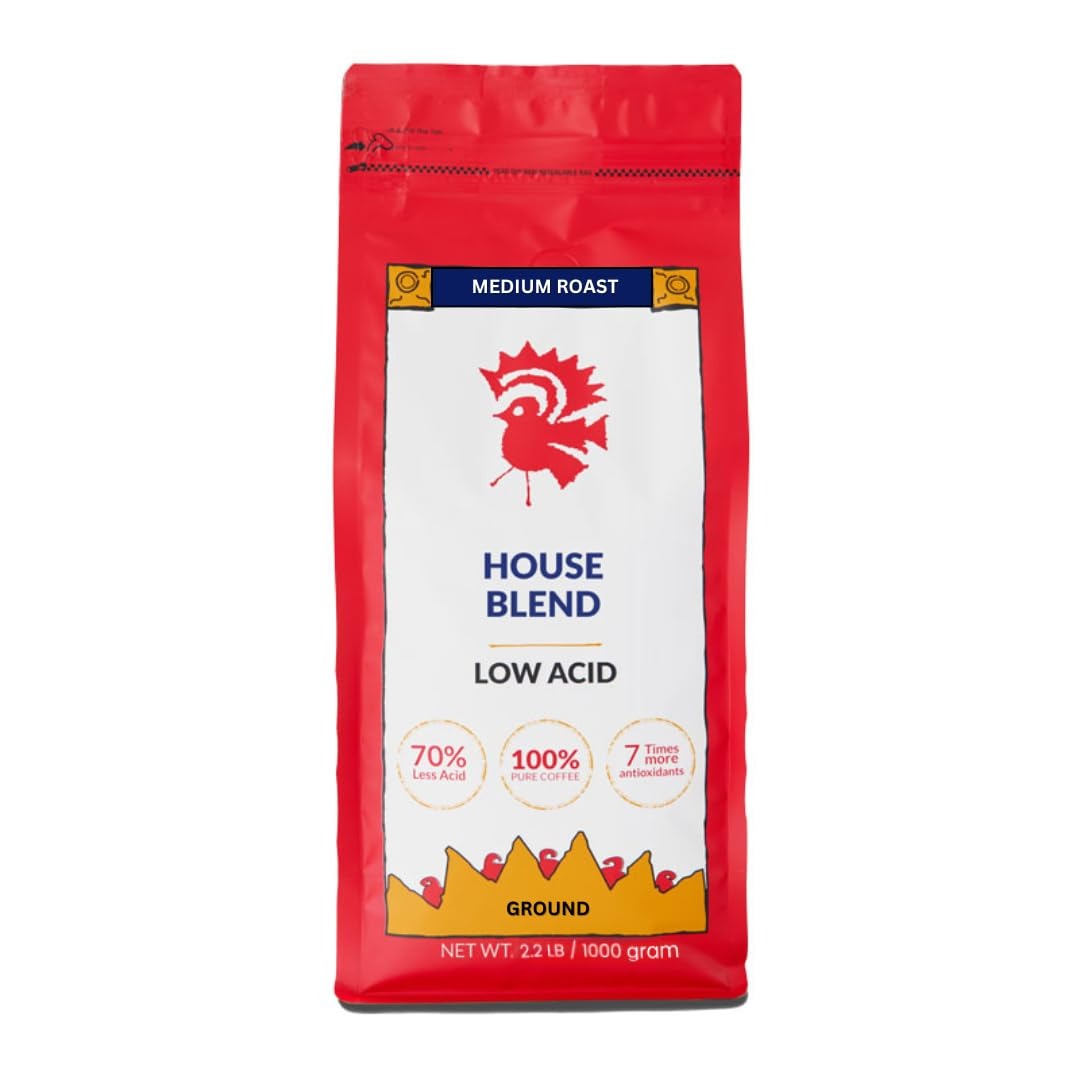
Item Name: Puroast Low Acid Coffee Ground House Blend, Medium Roast, Certified Low Acid Coffee, 5.5+ pH, Gut Health, 2.2 LB, Higher Antioxidant, Smooth for Espresso, Iced Coffee
Bullet Point 1: 70% LESS ACID: Puroast low acid coffee is perfect for every coffee lover, especially those with heartburn, acid reflux and other gastrointestinal issues. However you prefer your coffee, Puroast offers a wide variety of single serve, whole bean and ground coffee selection
Bullet Point 2: 7X HIGHER ANTIOXIDANTS: It turns out there is a connection between antioxidant levels and how coffee is heated during roasting. Published research from UC Davis shows that Puroast coffee has 7X the antioxidants of green tea and 5X the antioxidants of leading coffee brands
Bullet Point 3: PURE TO THE POUR: From our humble origins in the foothills of the Andes Mountains, Puroast's secret to crafting smooth, rich coffee is rooted in roasting the way that coffee growers do. We roast for quality, not volume, and never use any additives or extractions
Bullet Point 4: FEEL BETTER, NEVER BITTER: Take on the daily grind with a smooth, aromatic cup of coffee that tastes great and makes you feel good! Our unique roasting method creates a low-acid blend that won't bother your stomach and has no bitter aftertaste. We also use renewable, clean technology to fire our roasters
Bullet Point 5: QUALITY IN EVERY CUP: Not all coffee is created equal. Our high elevation grown coffee beans are sustainably sourced, kosher and chemical/pesticide free, so you can feel great about what you're drinking while gaining relief from coffee-related digestive issues
Value: 35.2
Unit: Ounce

Price: 32.565